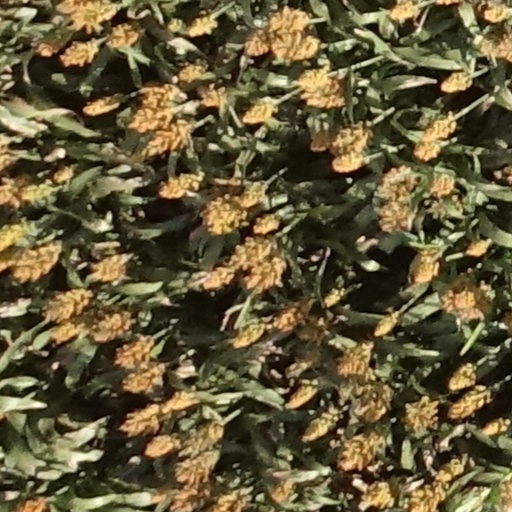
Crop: sorghum